Eugène Ysaÿe

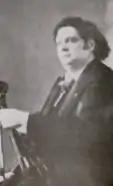
Ysaÿe with violin

During his tenure as professor at the Conservatoire, Ysaÿe continued to tour ever more widely, visiting all of Europe, Russia, and the United States. Despite health concerns, particularly regarding the condition of his hands, Ysaÿe was at his best when performing, and many prominent composers dedicated major works to him, including Claude Debussy, Camille Saint-Saëns, César Franck, and Ernest Chausson. He arranged for violin and orchestra Saint-Saëns's "Étude en forme de valse", which had originally been written for solo piano.